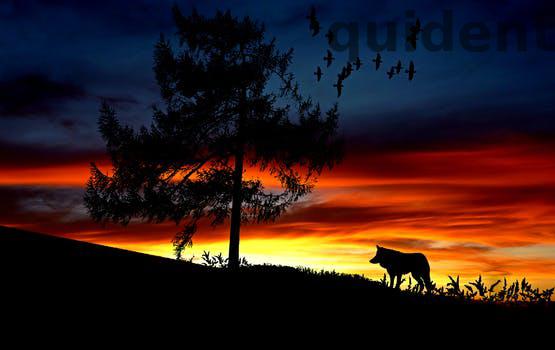
Label: Watermark